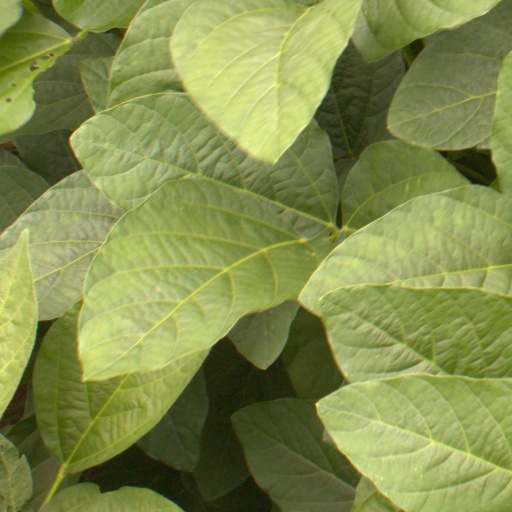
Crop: soybean